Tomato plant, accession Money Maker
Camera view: vertical (180 deg); turntable rotation: 240 degrees
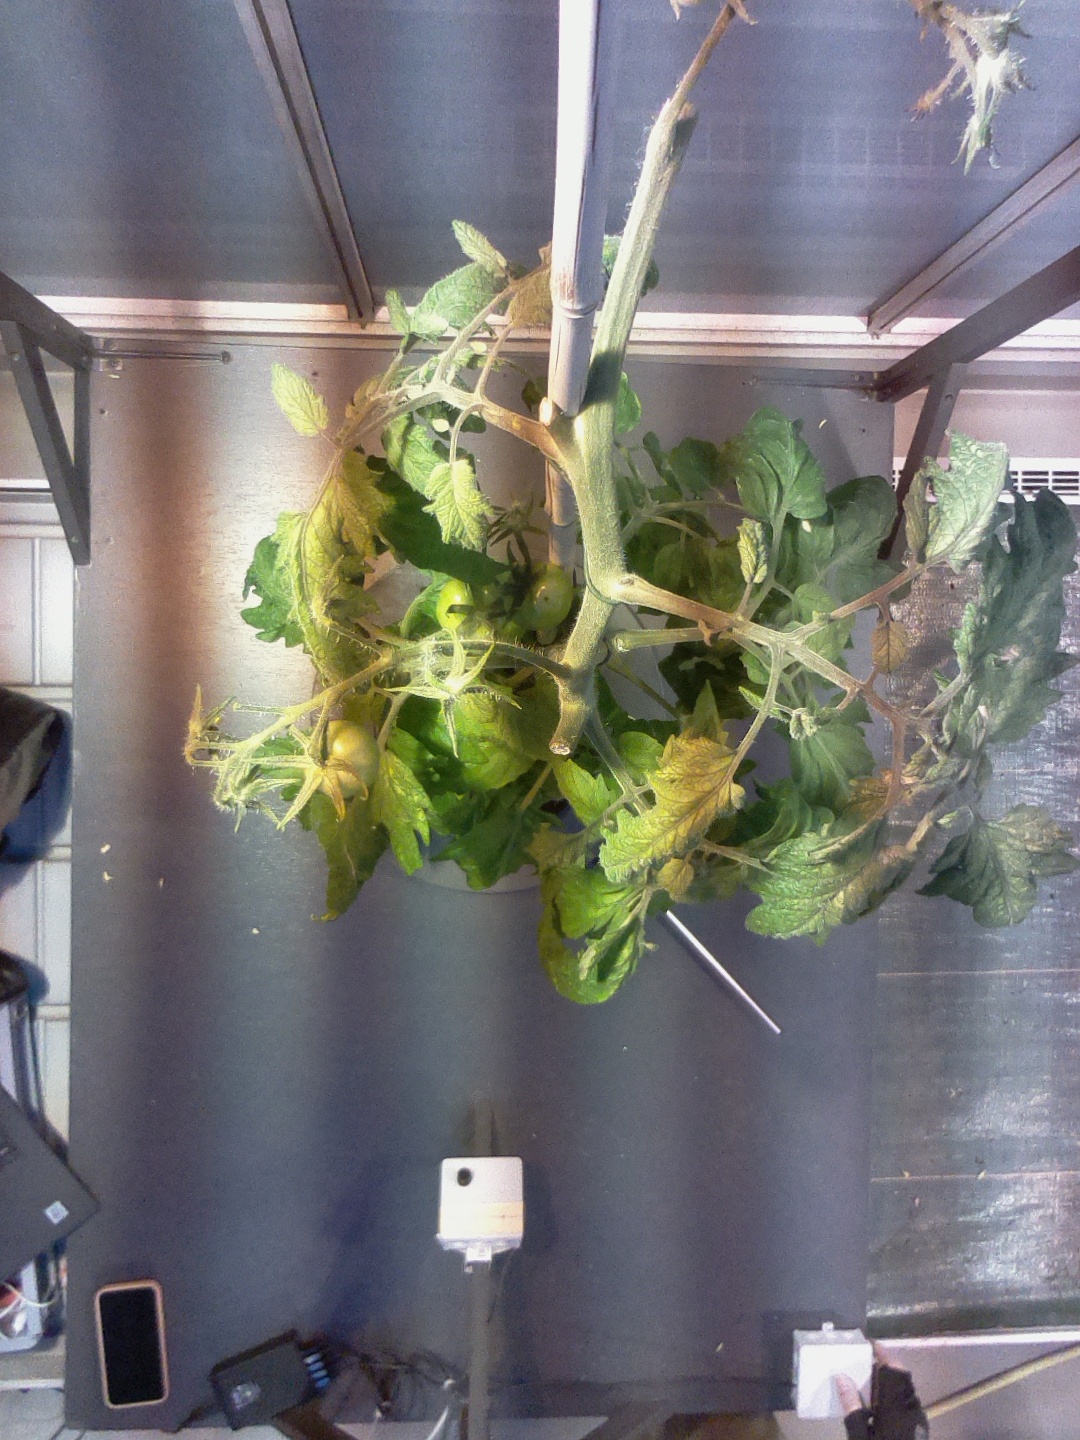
BBCH growth stage 78: 80% -90% of final fruit size